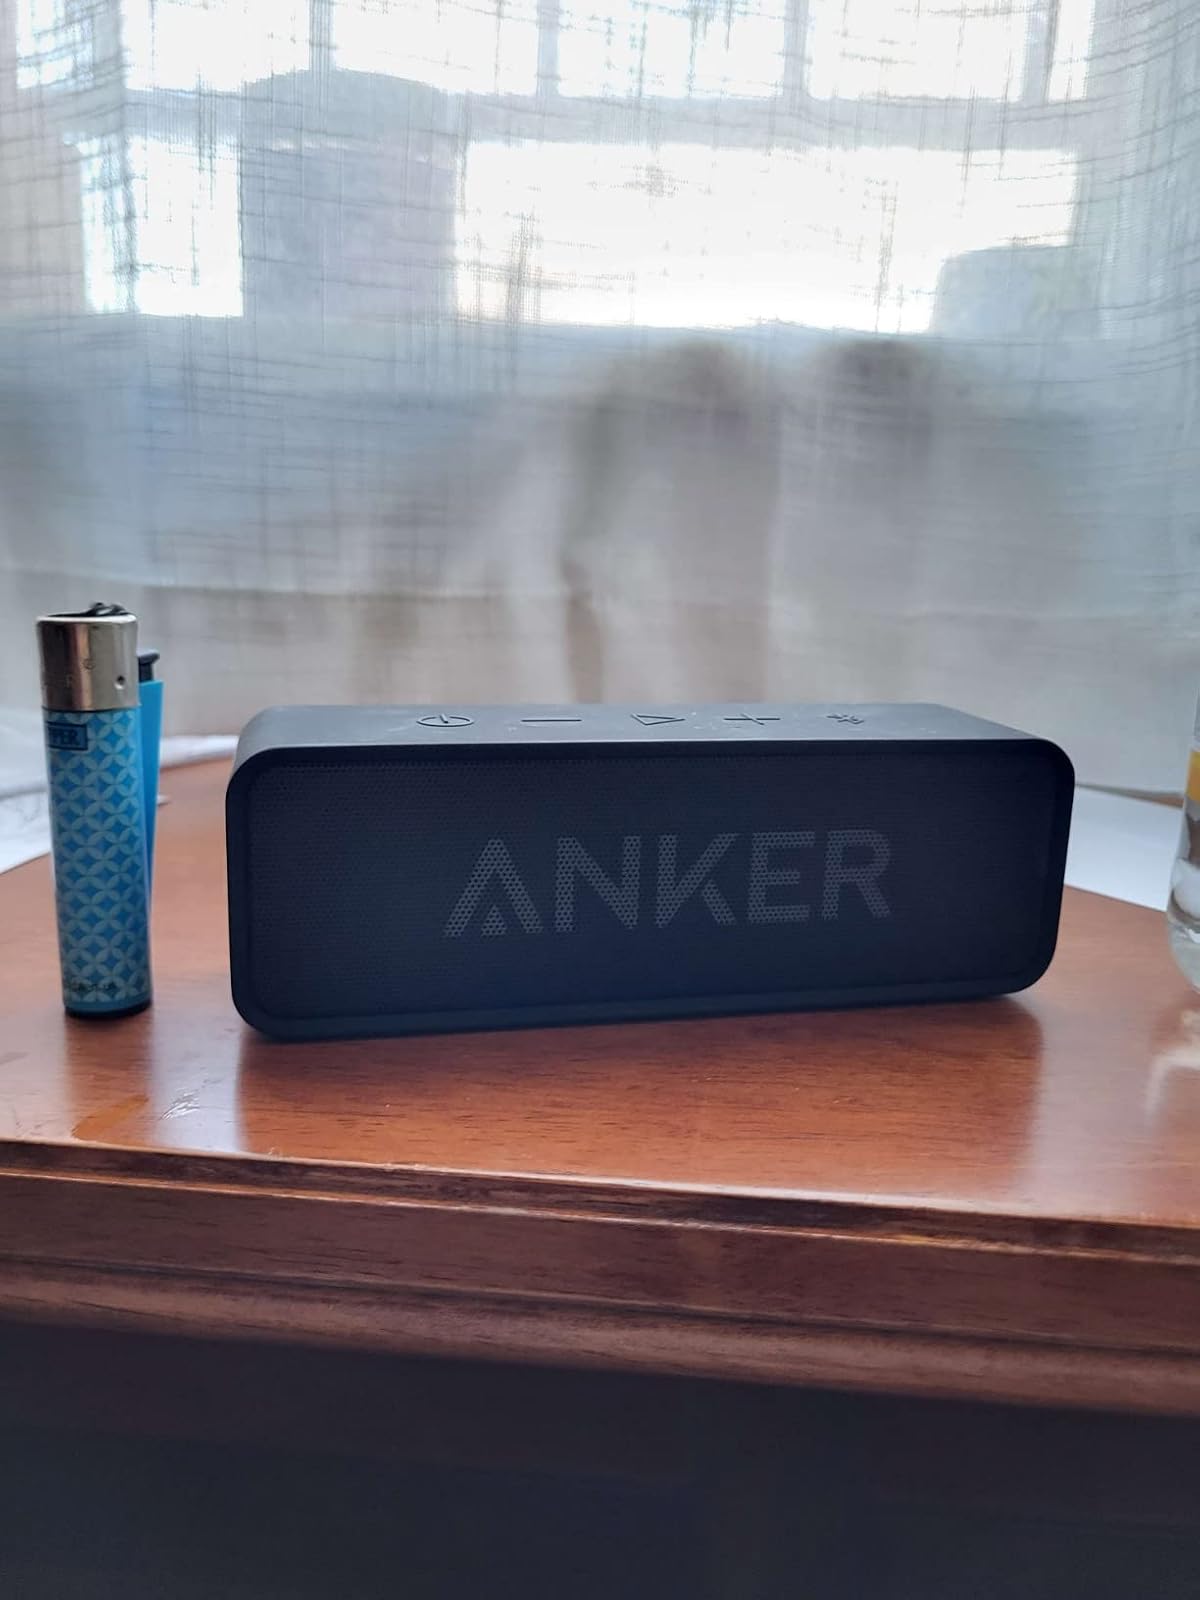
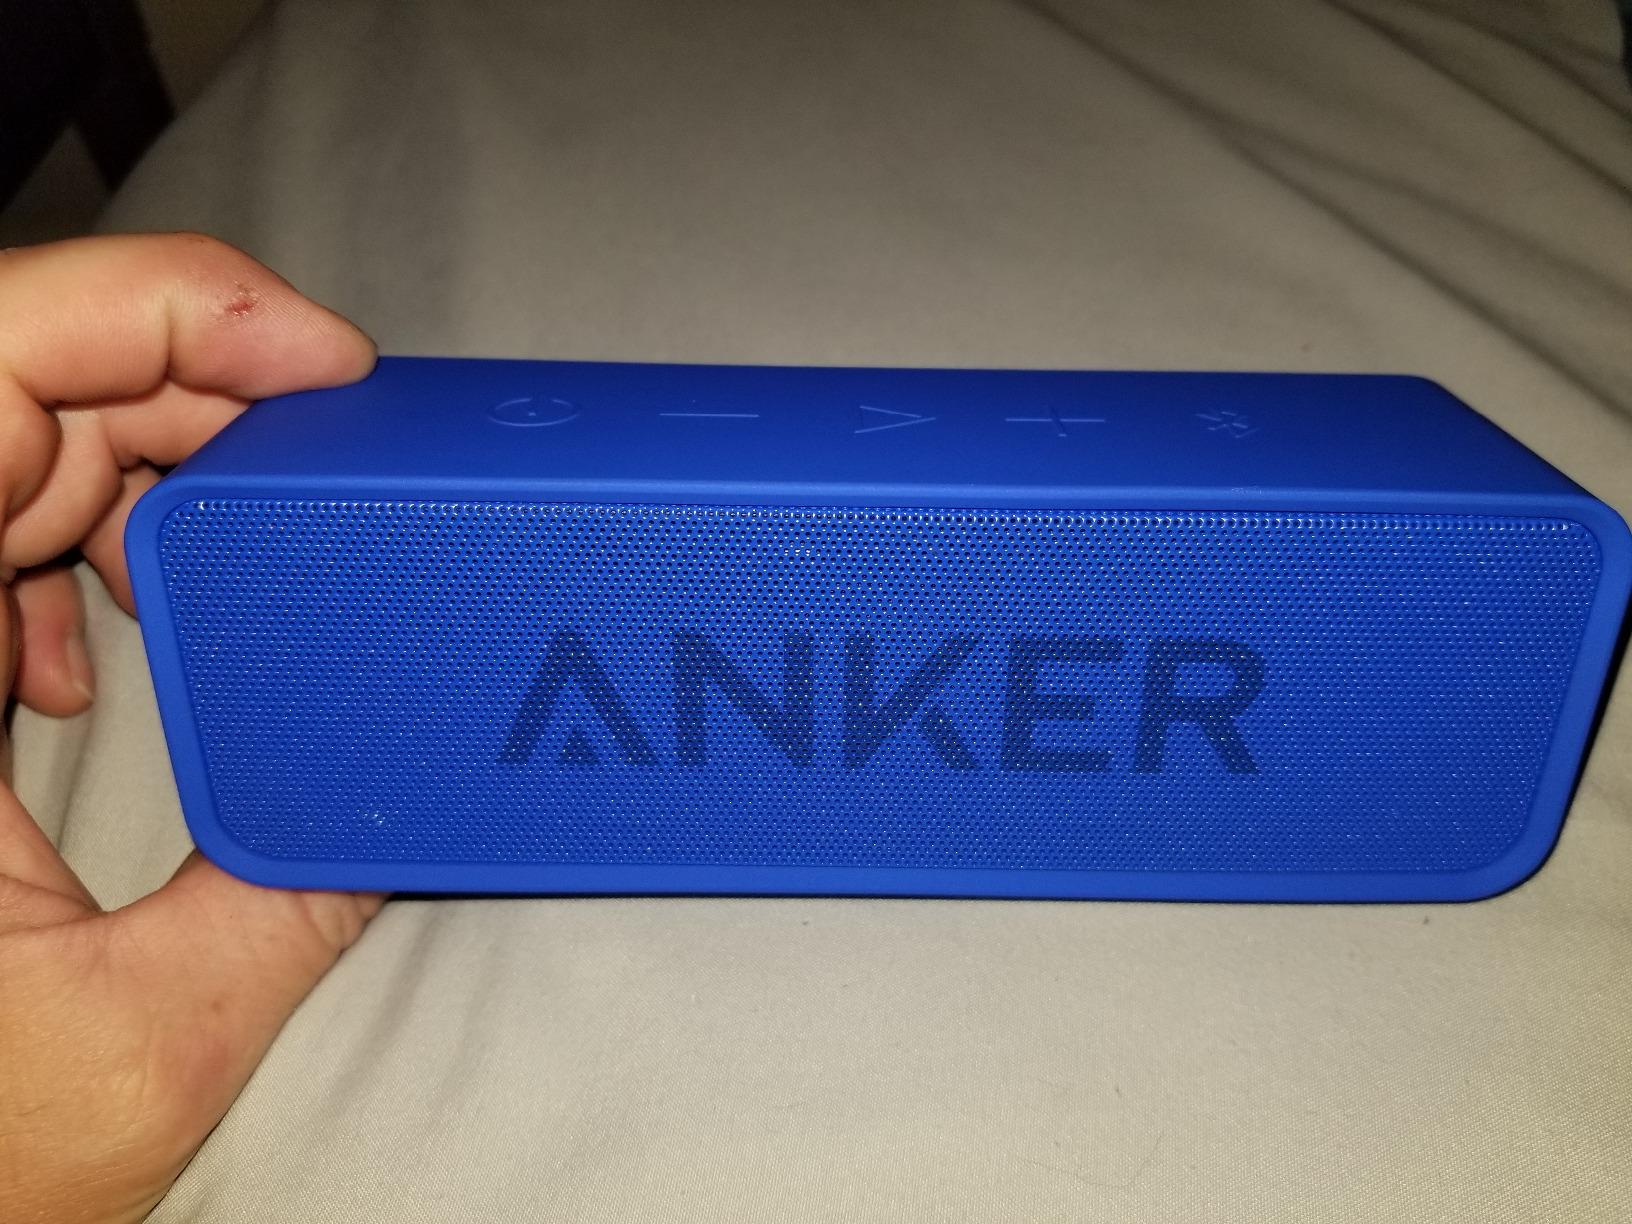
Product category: speaker
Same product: no